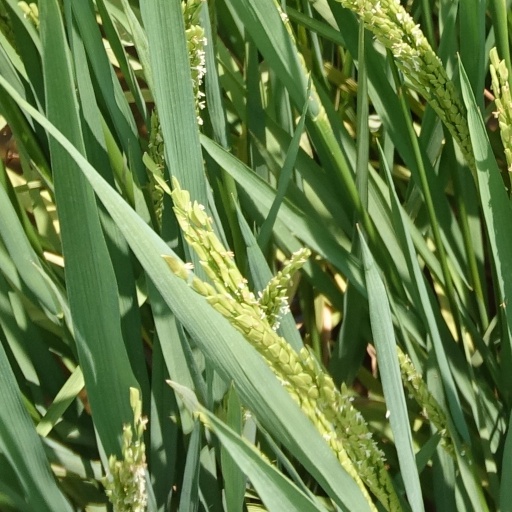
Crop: rice